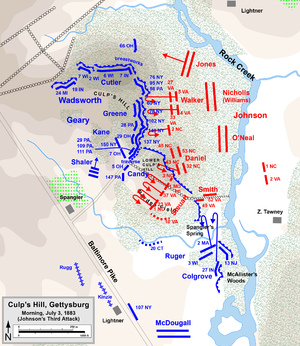
Culp's Hill / Slaget ved Gettysburg / Tredje dag
Kampen genoptages om morgenen den 3. juli
Kort over kampene i Slaget ved Gettysburg, tredje dag, Culp's Hill. Tegnet af Hal Jespersen
Culp's Hill er en vigtig del af terrænet ved Gettysburg, med udsigt over centrum af byen fra sydøst. Den består af to afrundede toppe, som er adskilt med en smal lavning. Det højeste af toppene er 190 m.o.h. er af samme højde som dets nabo mod vest, Cemetery Hill, men det er stærkt bevokset og har en stejl skråning mod øst ned til vandløbet Rock Creek, 50 m lavere. Den vestlige skråning er forbundet med den østlige del af Cemetery Hill med en hængende bakketop, der omfatter et plateau, der blev omdøbt til Stevens's Knoll efter slaget efter kaptajn Greenleaf T. Stevens, chefen for Battery E af 5. Maine Light Artillery, der var placeret her. Den lavere top er 30 meter lavere end sin makker. I 1863 var bakkerne ejet af den lokale farmer Henry Culp.